The Red Lantern

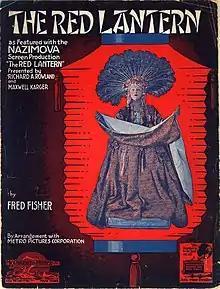
Sheet music cover to the film's theme song

The Red Lantern is a 1919 American silent drama film starring Alla Nazimova, who plays dual roles, and directed by Albert Capellani. It is notable today for being Anna May Wong's screen debut. A single print survives in Europe with rumors of a copy at Gosfilmofond, Moscow.